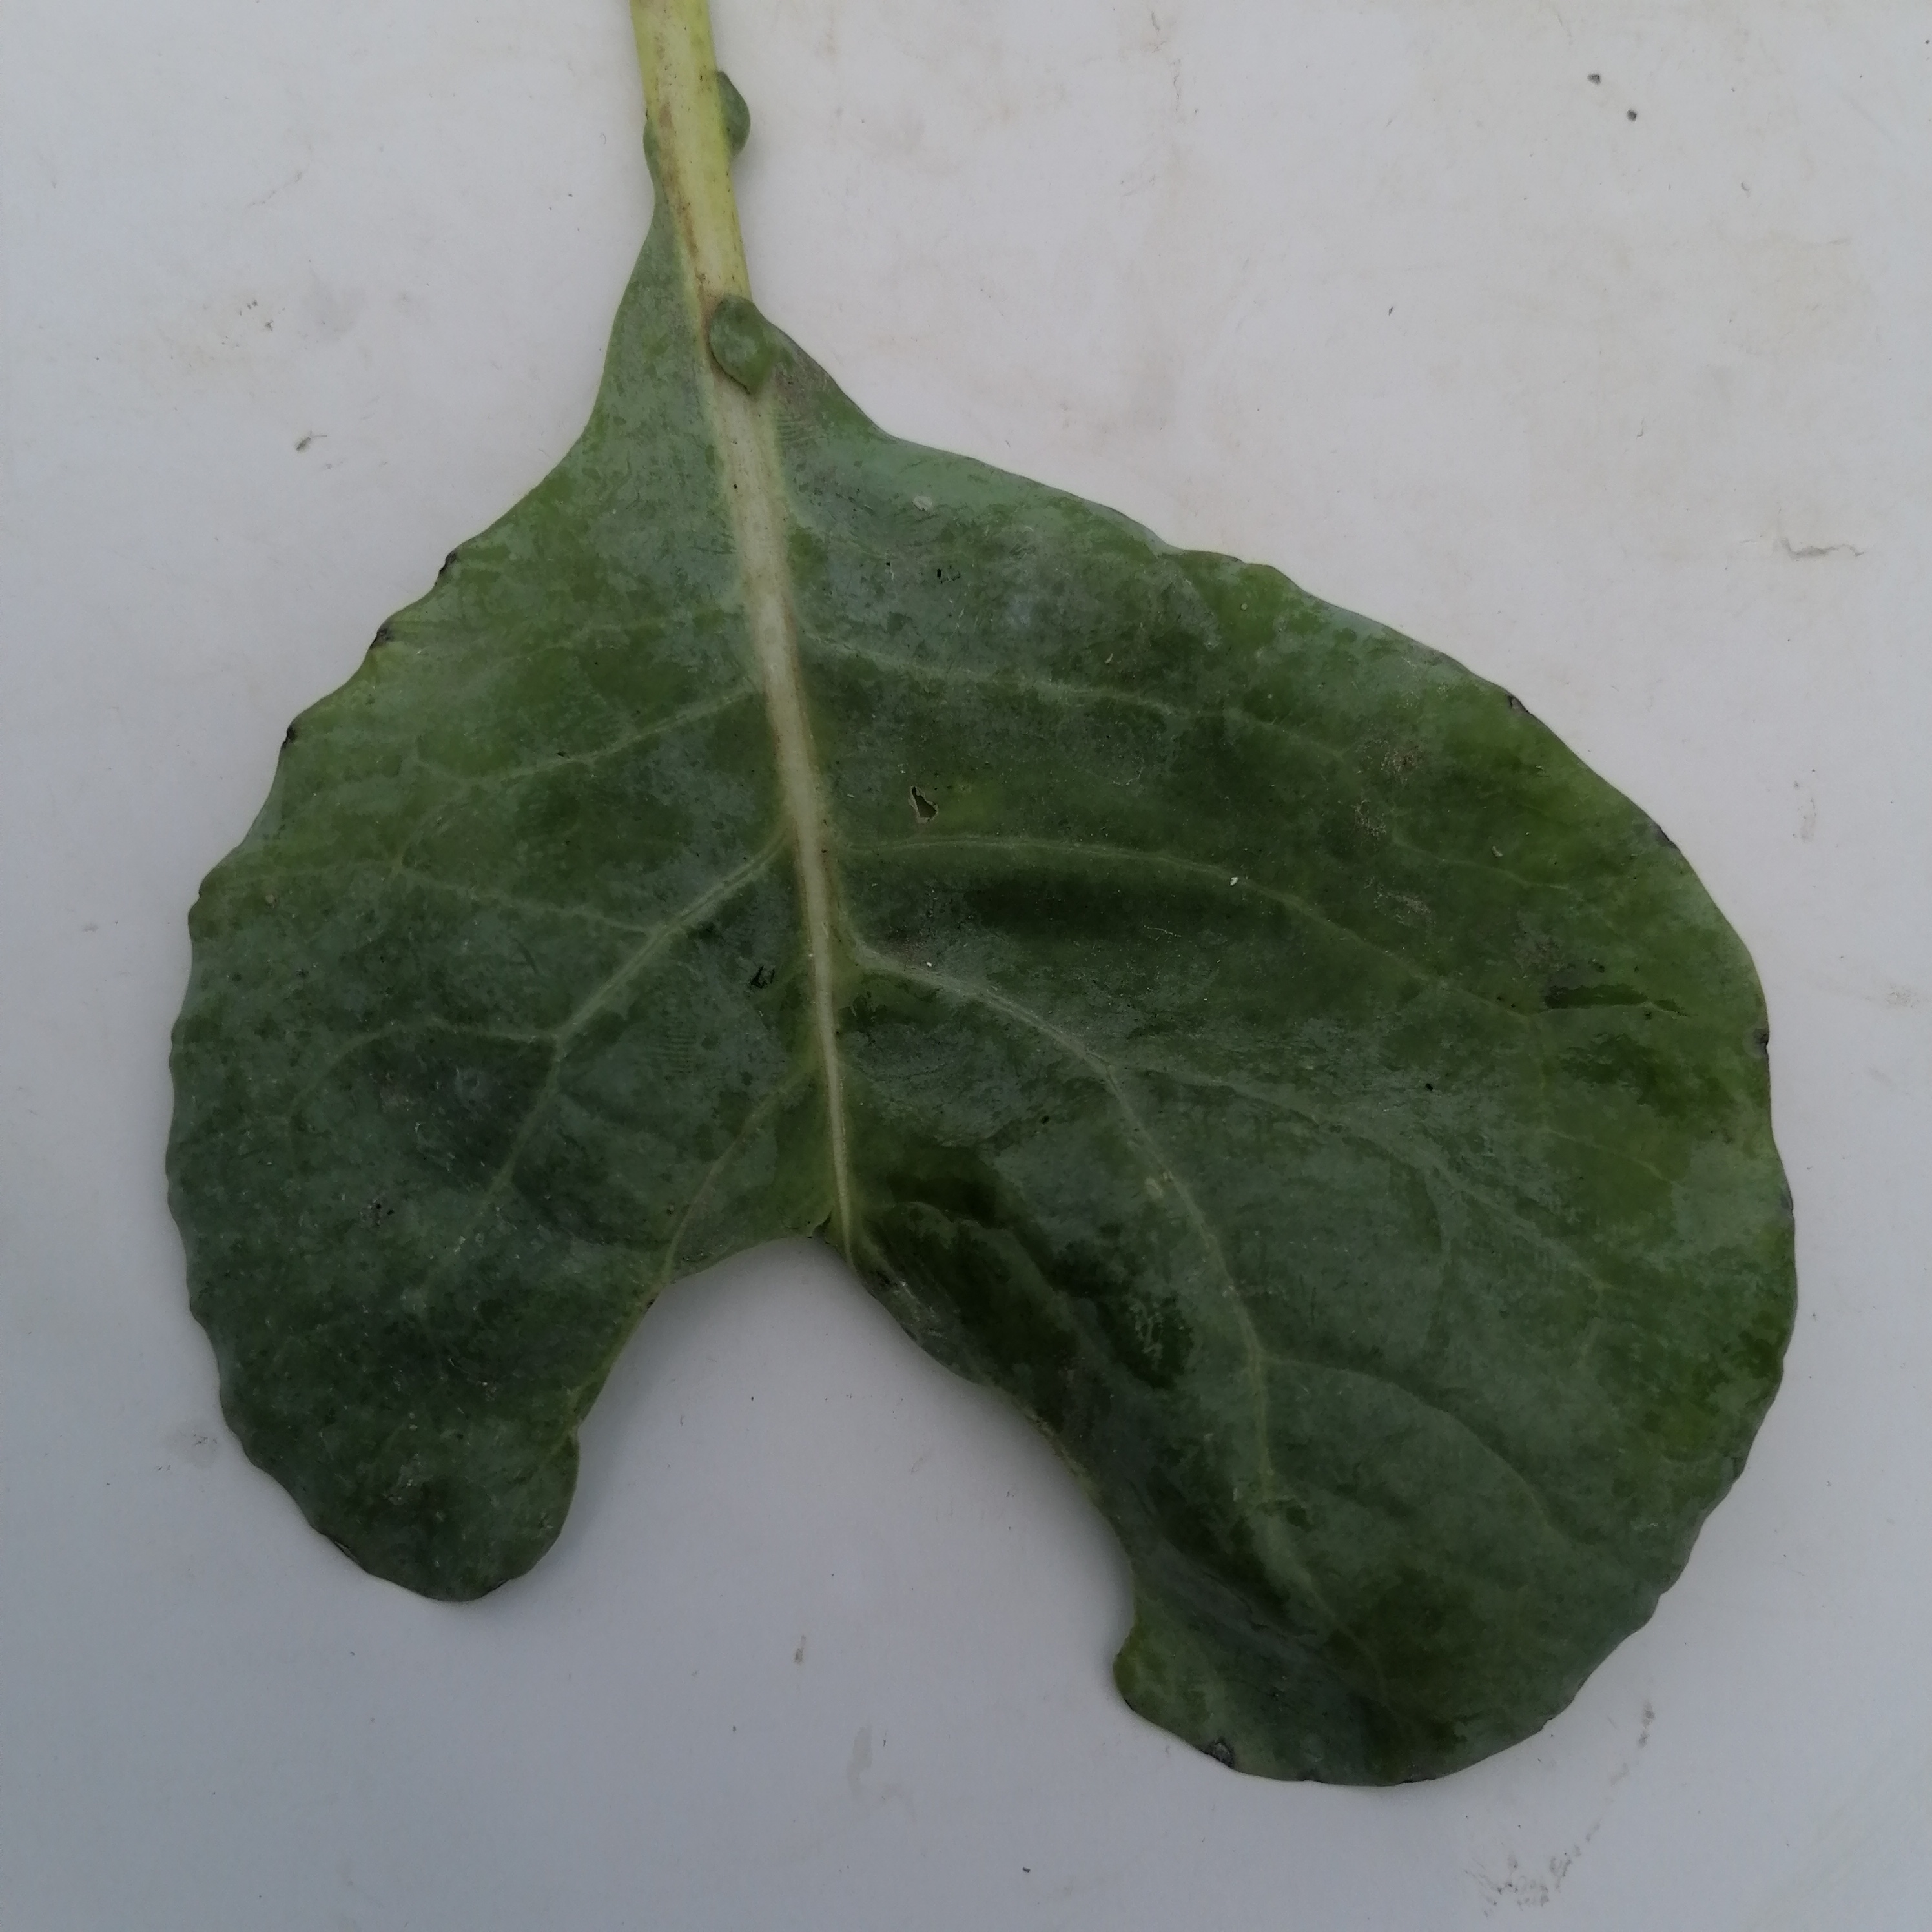
Label: Insect Hole